Valle de Yerri / Deierri

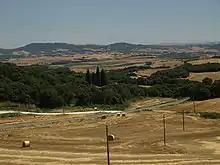
Landscape of the Yerri's Valley, Navarre, Spain

Valle de Yerri is a town and municipality located in the province and autonomous community of Navarre, northern Spain.